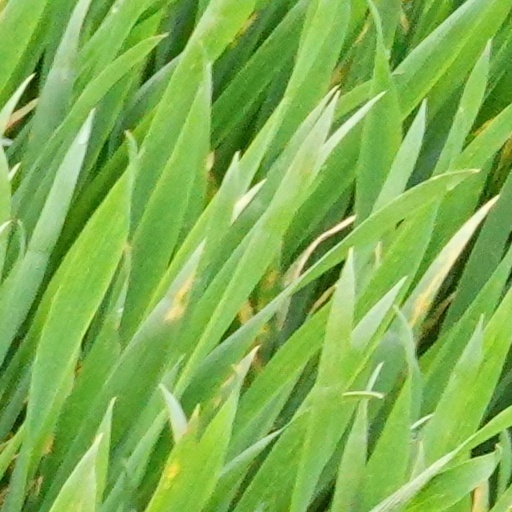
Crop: wheat